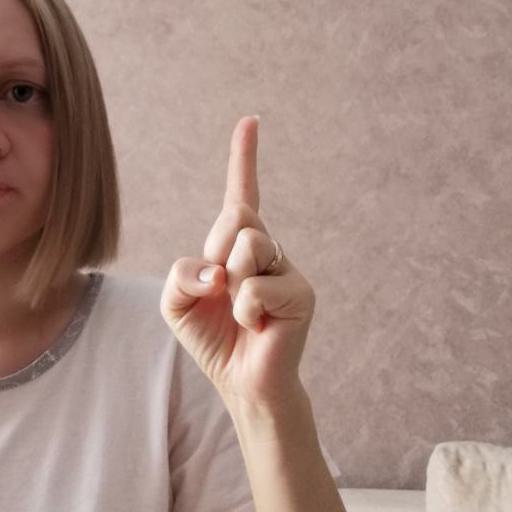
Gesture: one